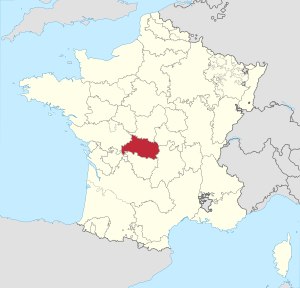
Marche (Frankrig)
La Maches placering i nutidens Frankrig
Grevskabet la Marche var en tidligere fransk provins, der nogenlunde svarer til departementet Creuse.